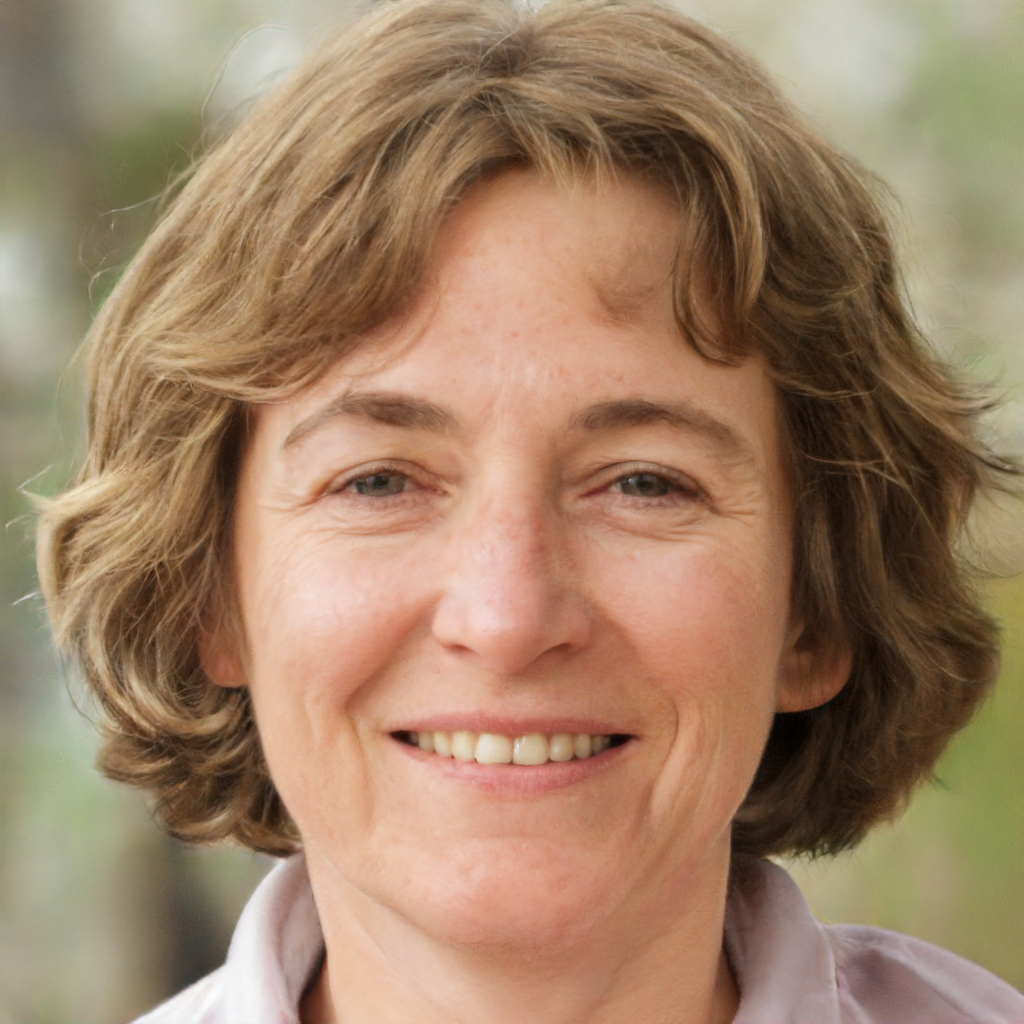
Gender: Female